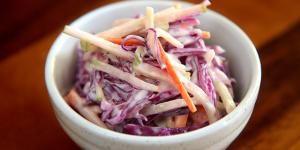
ensalada de apio y repollo